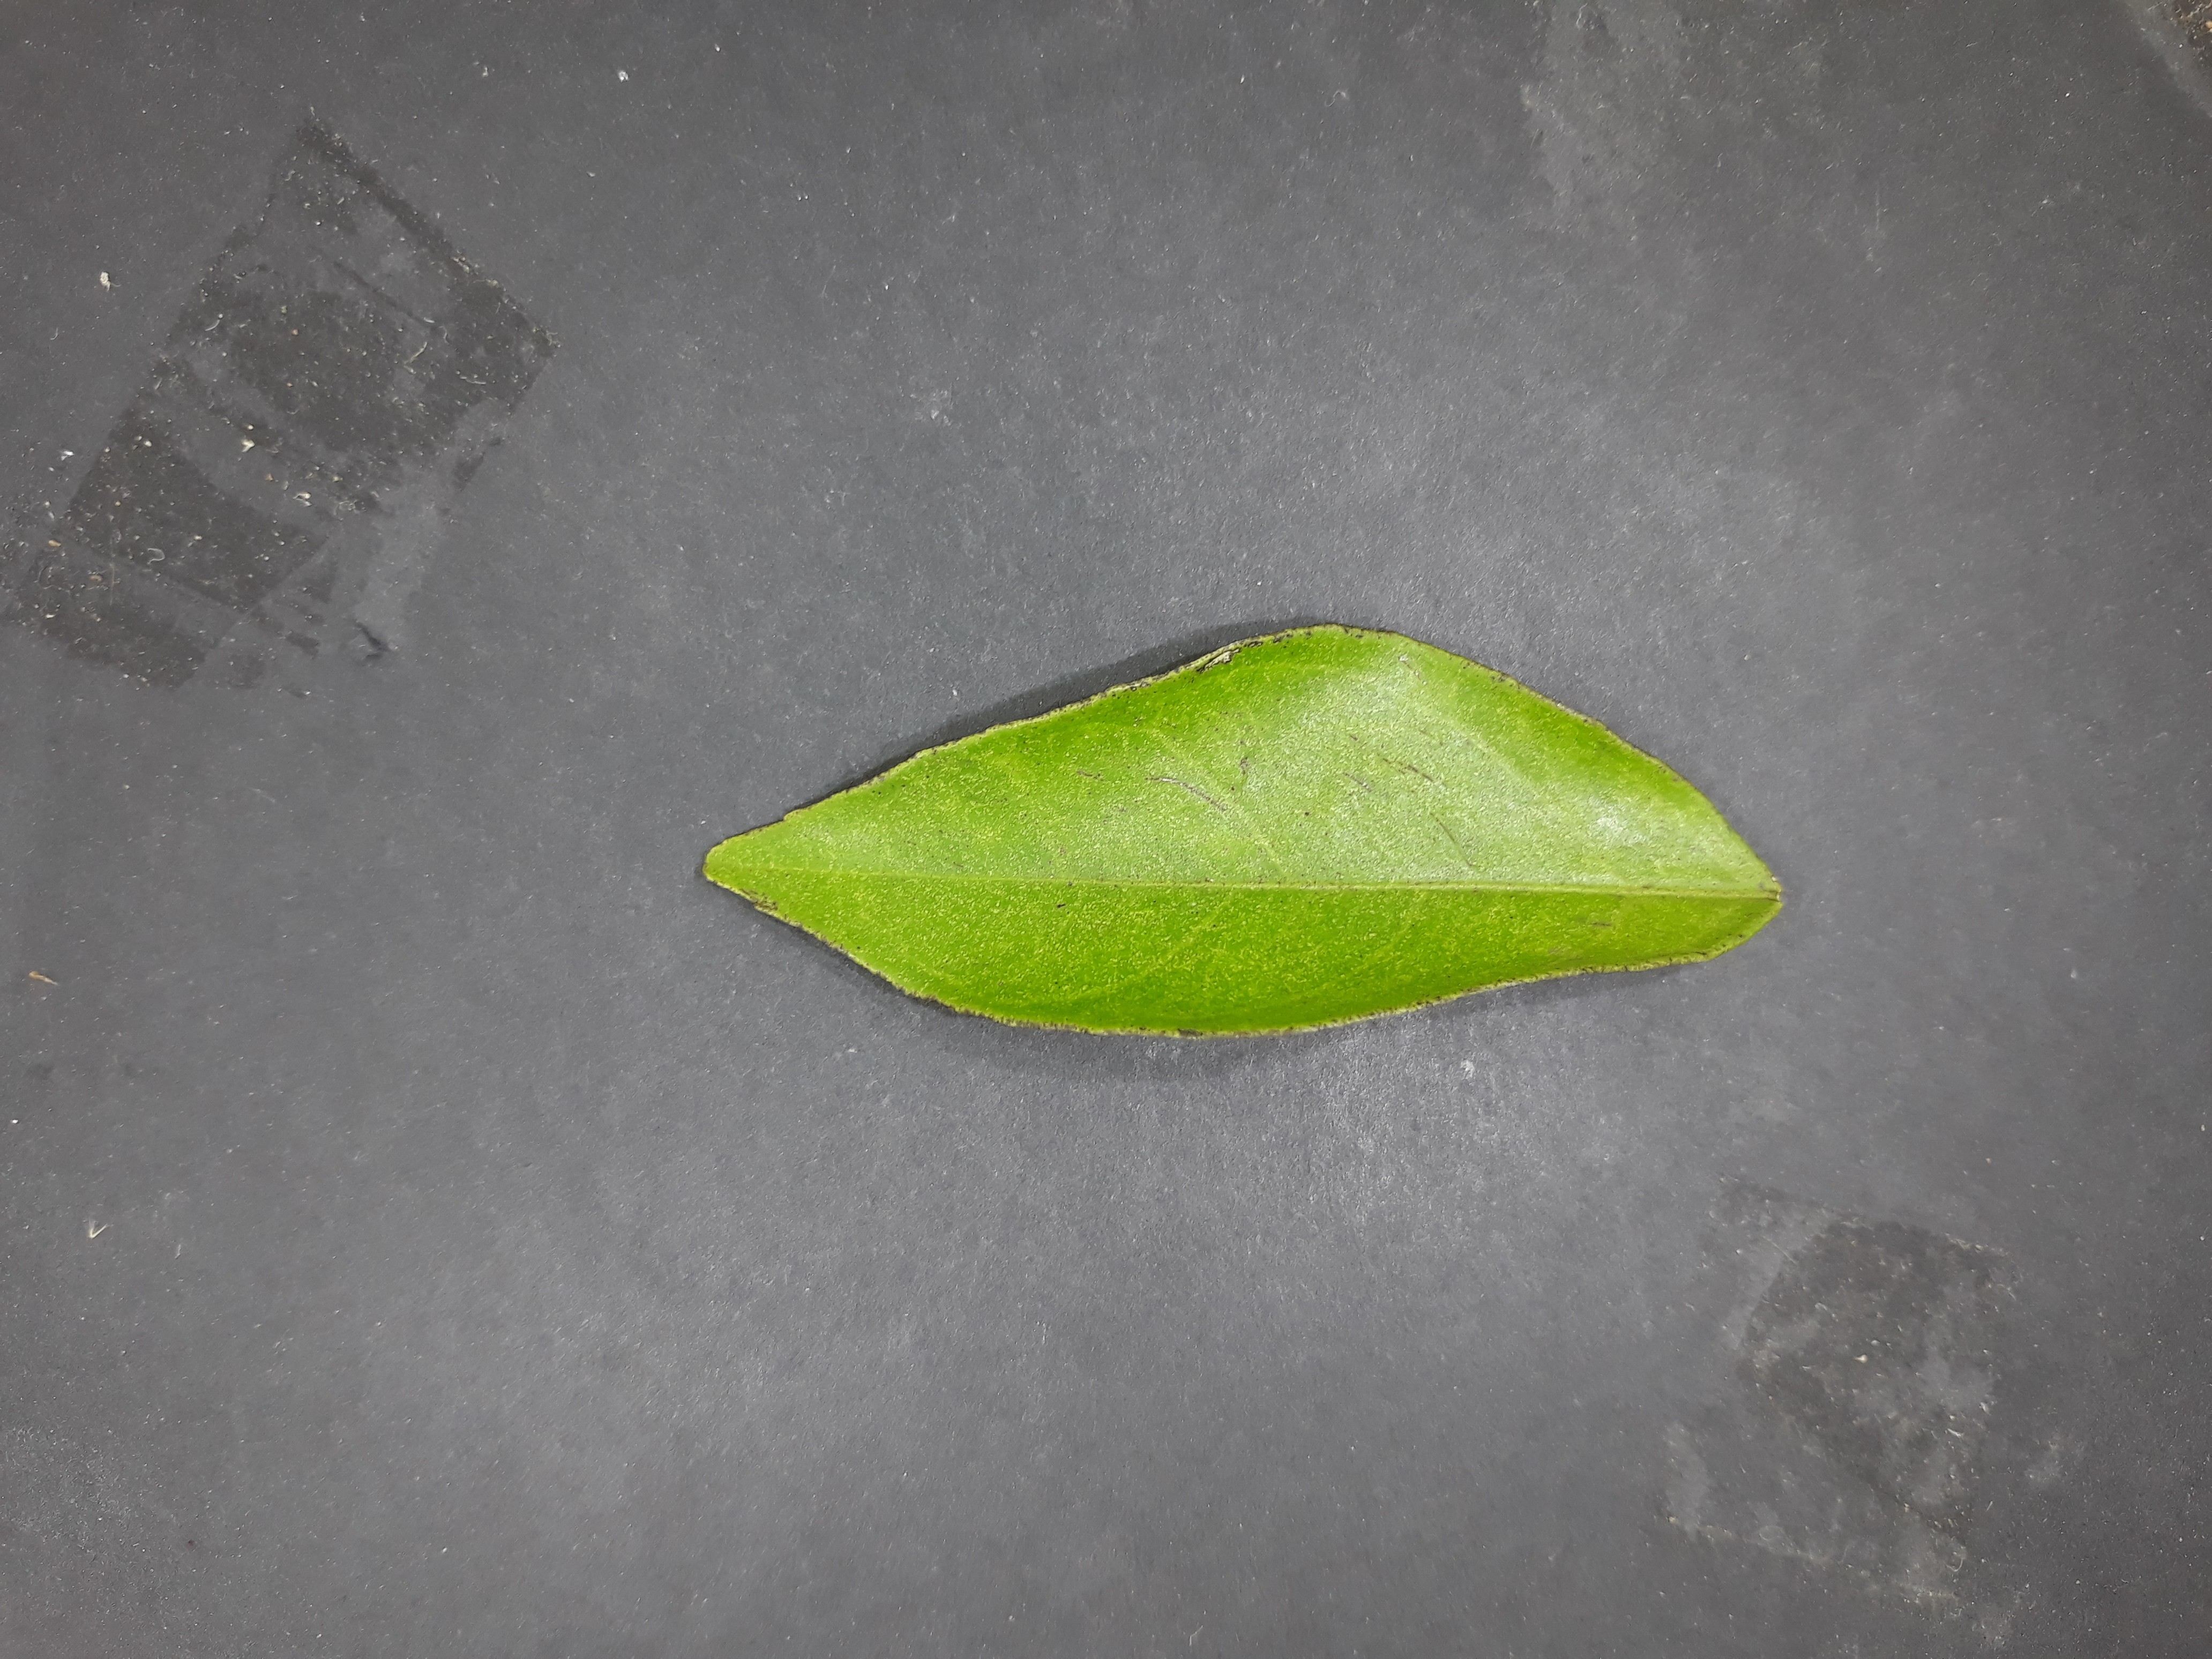
Label: Texas_mite